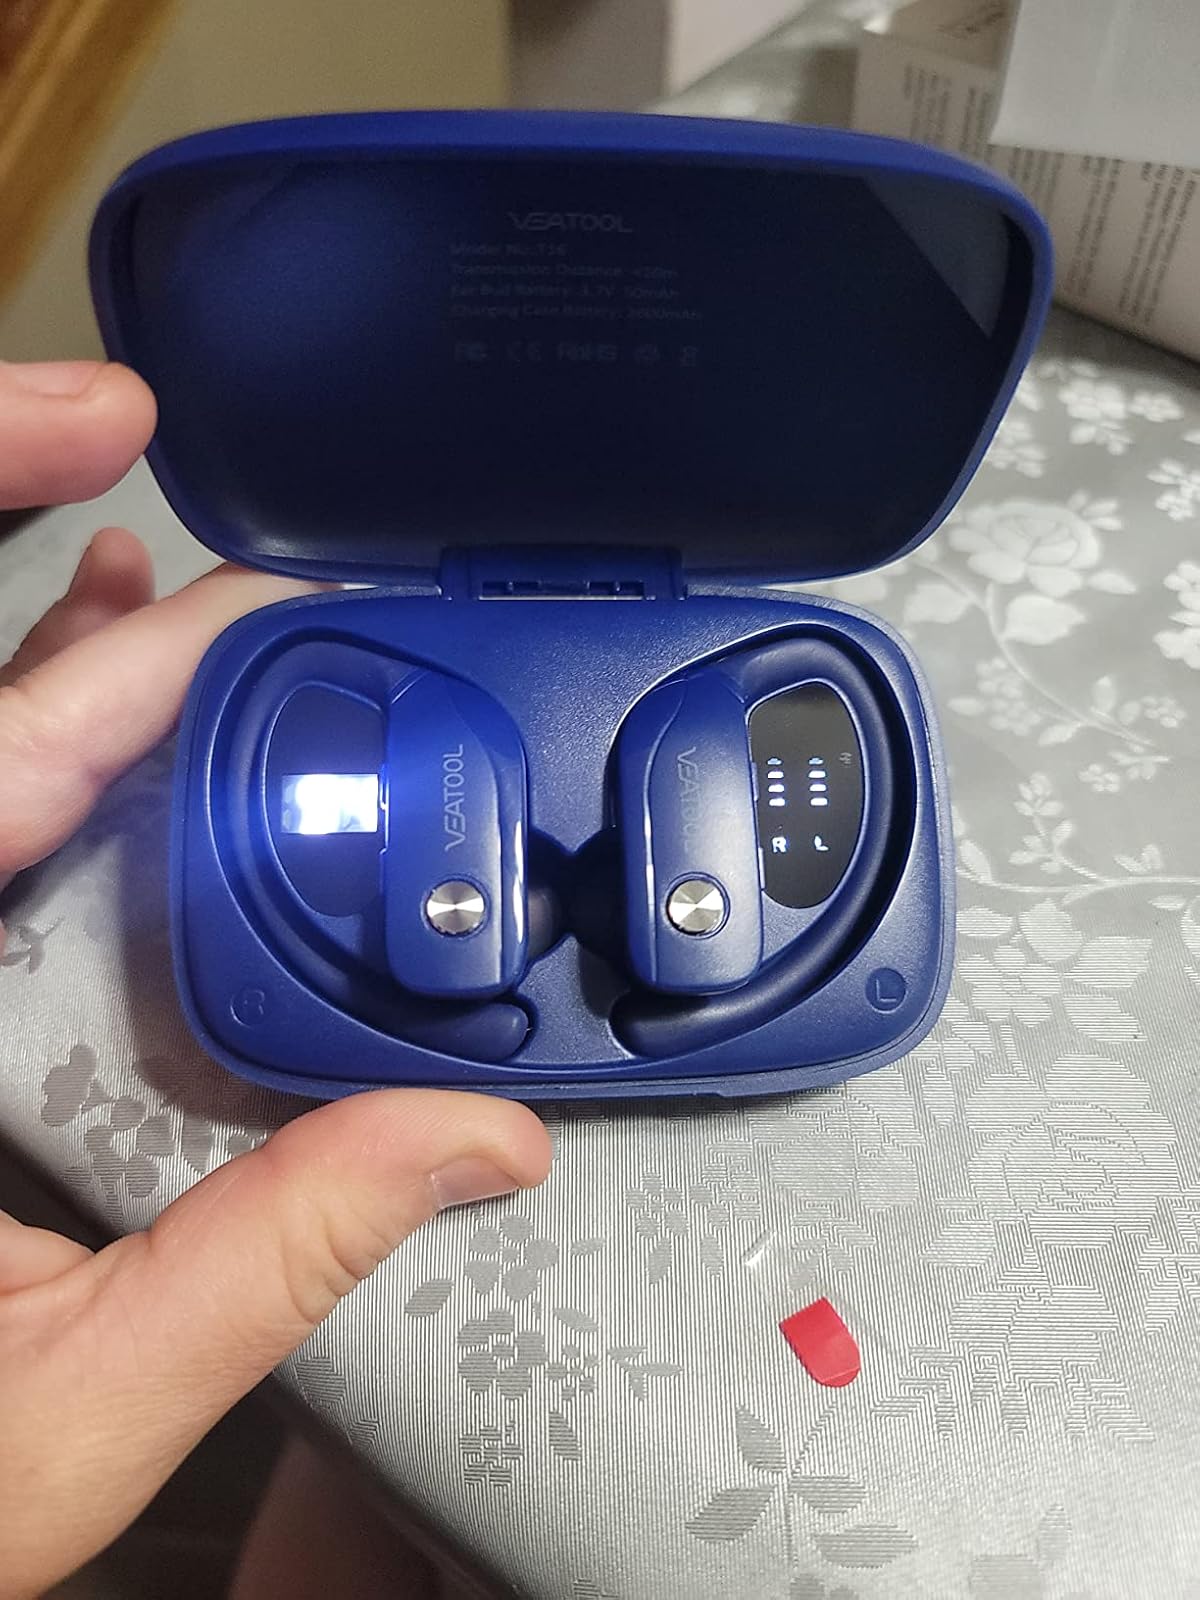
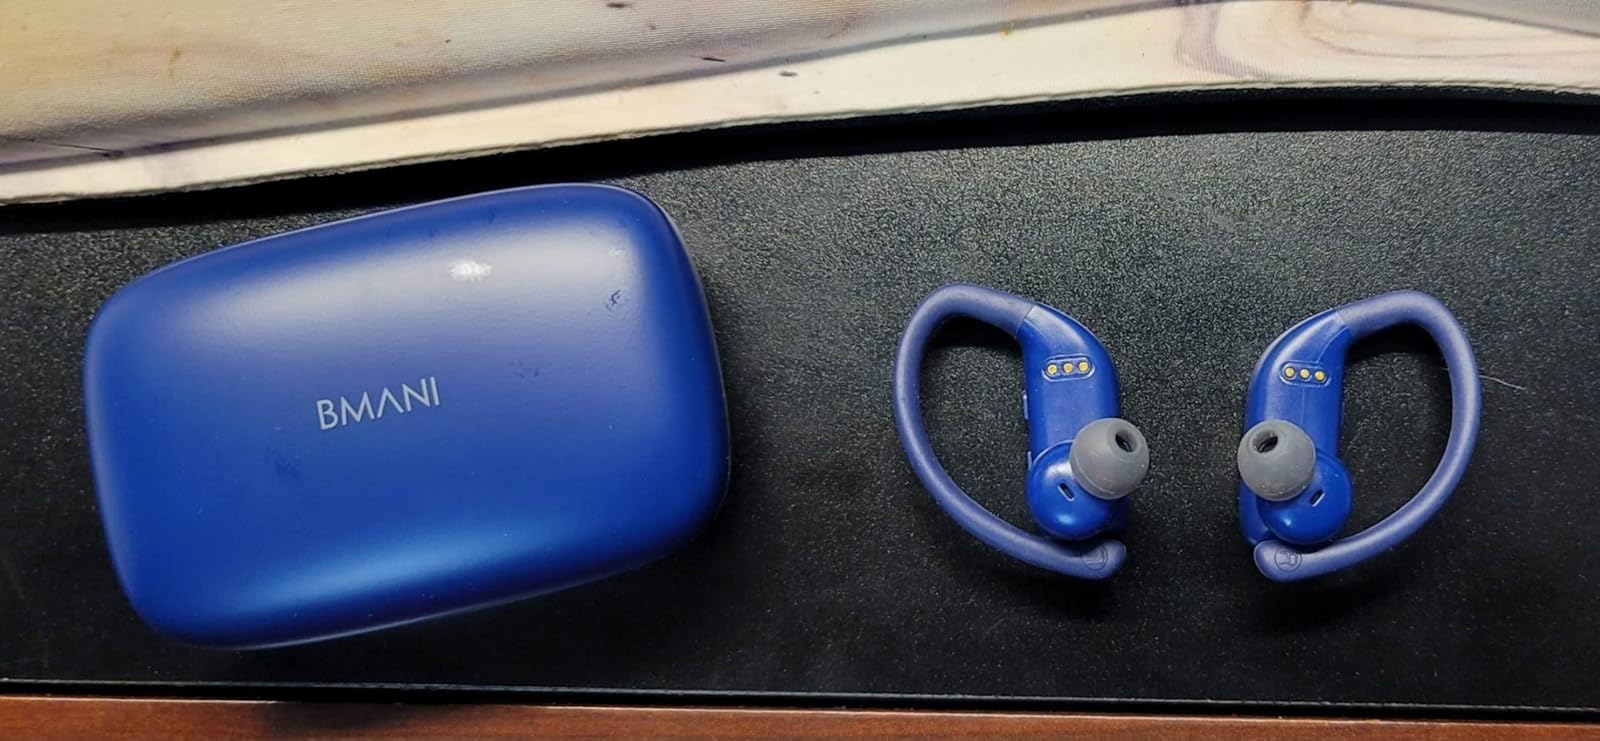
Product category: earbuds
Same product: yes